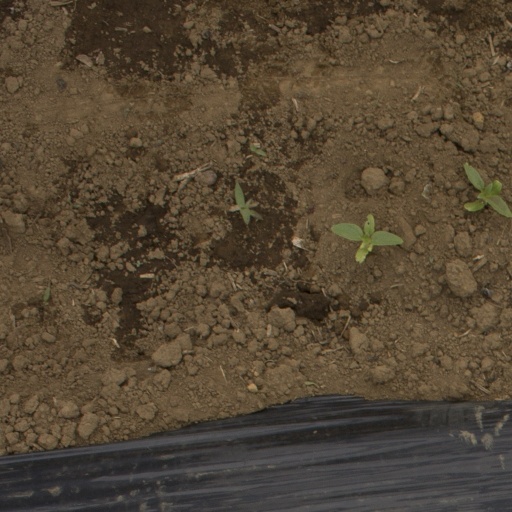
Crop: Jerusalem artichoke